Automotive industry in New Zealand

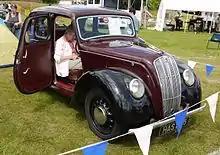
Morris Eight

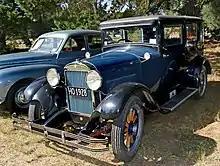
1927 Essex Super Six, the third most popular car in New Zealand in 1927

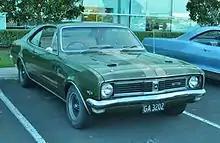
Holden Monaro GTS V8 no-remittance licence only

In late 1935 the Ford Motor Company of Canada announced from Windsor Ontario that construction of a new assembly plant would begin immediately at Wellington and it would be ready to operate on 1 July 1936. Ford New Zealand took over assembly and distribution of its own vehicles at its new factory in Seaview, Lower Hutt. The principal retail operations remained with 'Colonial Motor Co. The Petone factory is now a PlaceMakers Building Supply outlet.